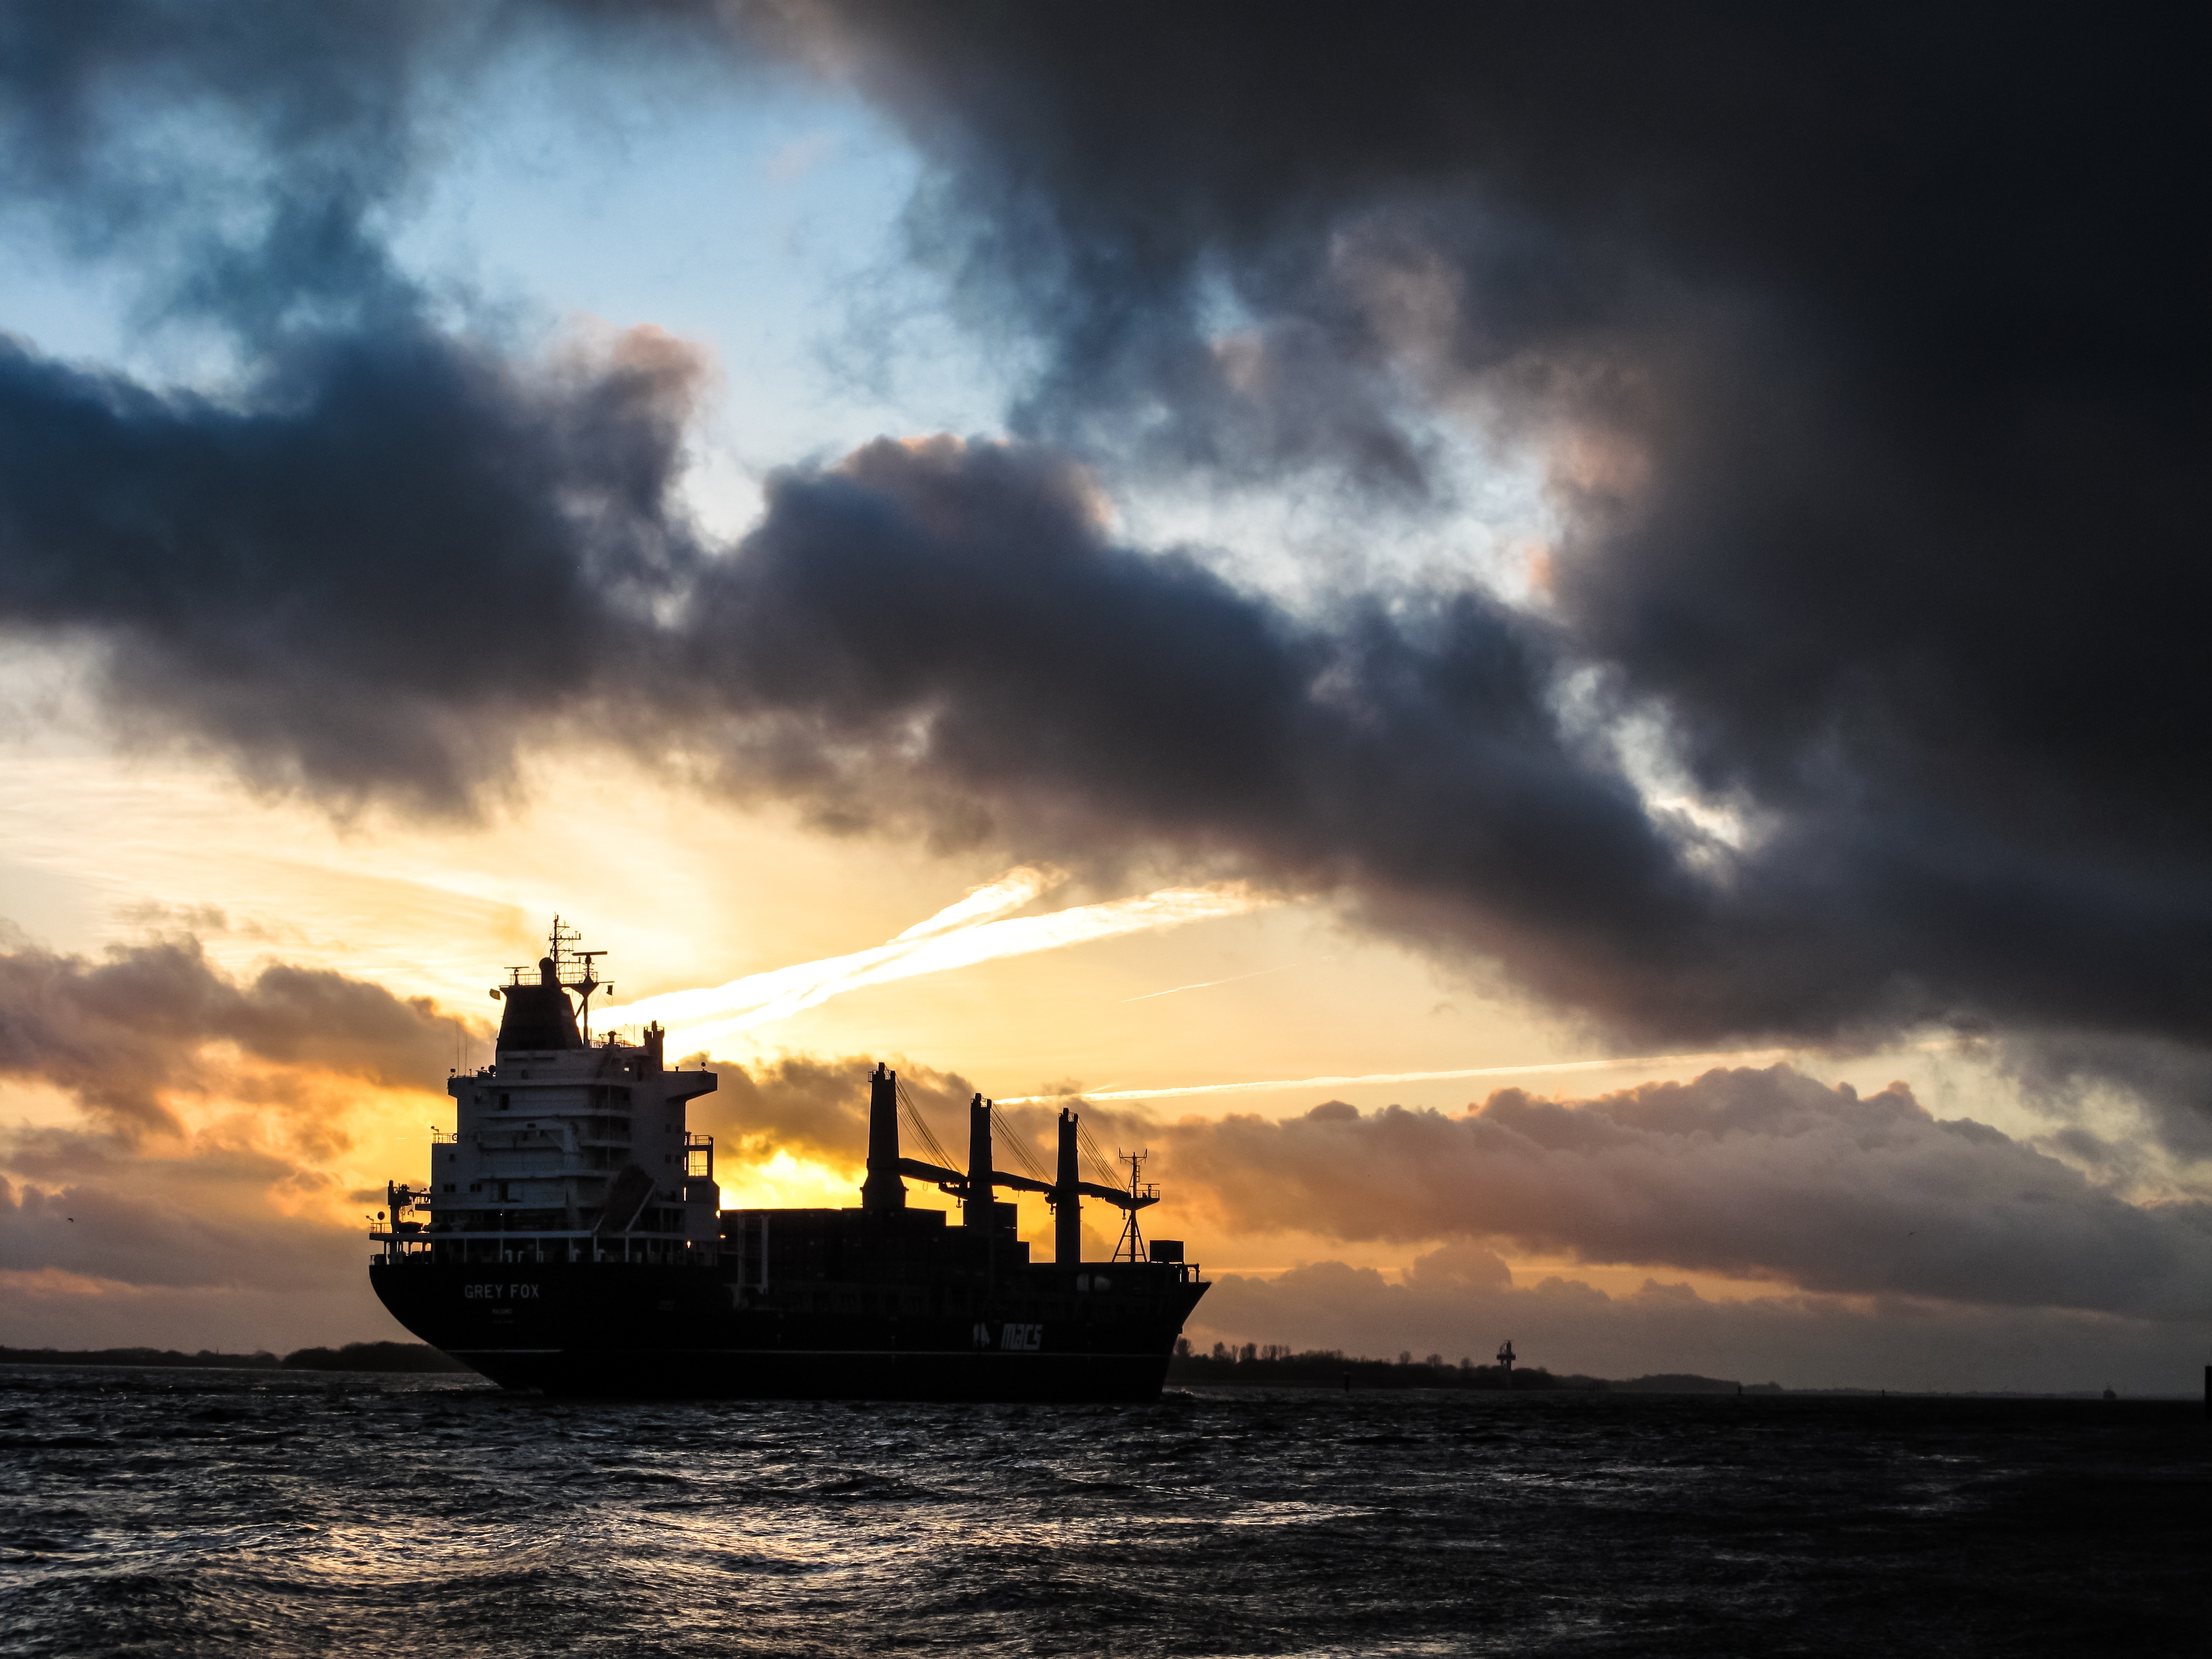
sea, coast, ocean, horizon, cloud, sky, sunrise, sunset, boat, morning, ship, tanker, dusk, evening, vessel, vehicle, weather, freight, seasons, cargo, sail, watercraft, oil, open water